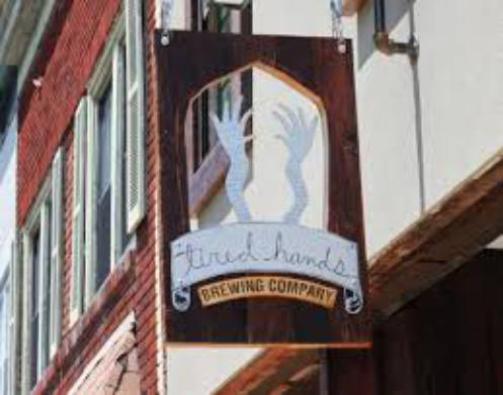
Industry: Food